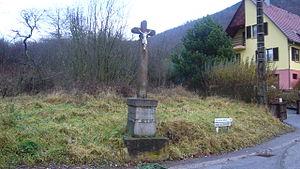
Il existe actuellement dans la commune de Lièpvre quatorze croix ou calvaires. On les trouve généralement en bordure des routes et chemins forestiers, et aux carrefours, ou encore à flanc des collines.